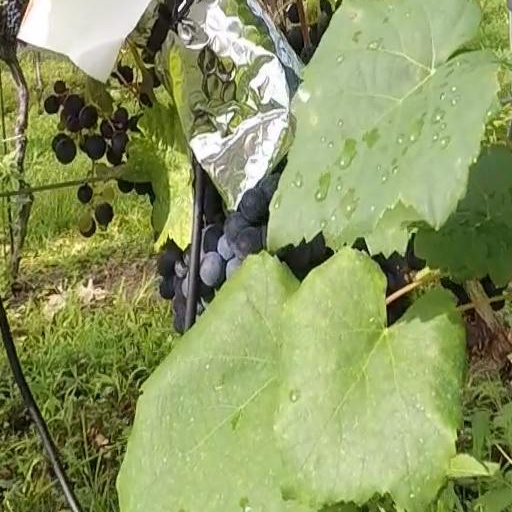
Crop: grape